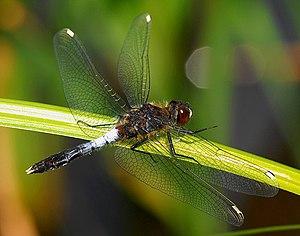
Leucorrhinia caudalis ou la Leucorrhine à large queue est une espèce de libellule de la famille des Libellulidae.